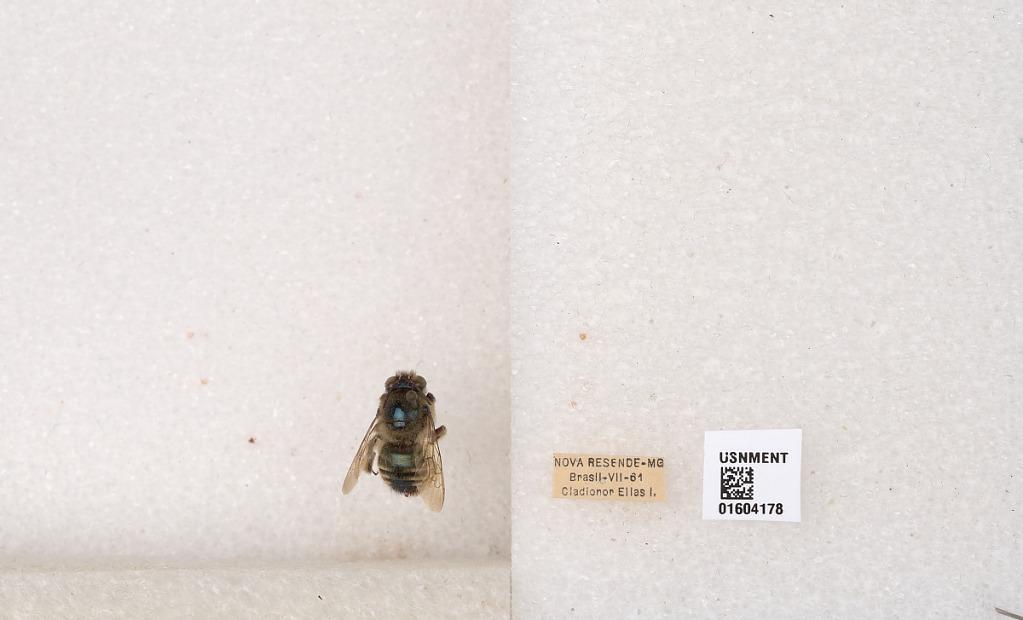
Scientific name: Xylocopa (Schonnherria) viridis Smith
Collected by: C. Elias
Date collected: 1961-7-1
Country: Brazil
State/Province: Minas Gerais
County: Nova Resende
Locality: Nova Resende